The Man of My Life (1954 film)

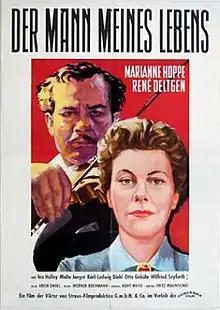

The Man of My Life is a 1954 West German drama film directed by Erich Engel and starring Marianne Hoppe, René Deltgen and Otto Gebühr. It was shot at the Göttingen Studios and on location in Hamburg. The film's sets were designed by the art director Fritz Maurischat.